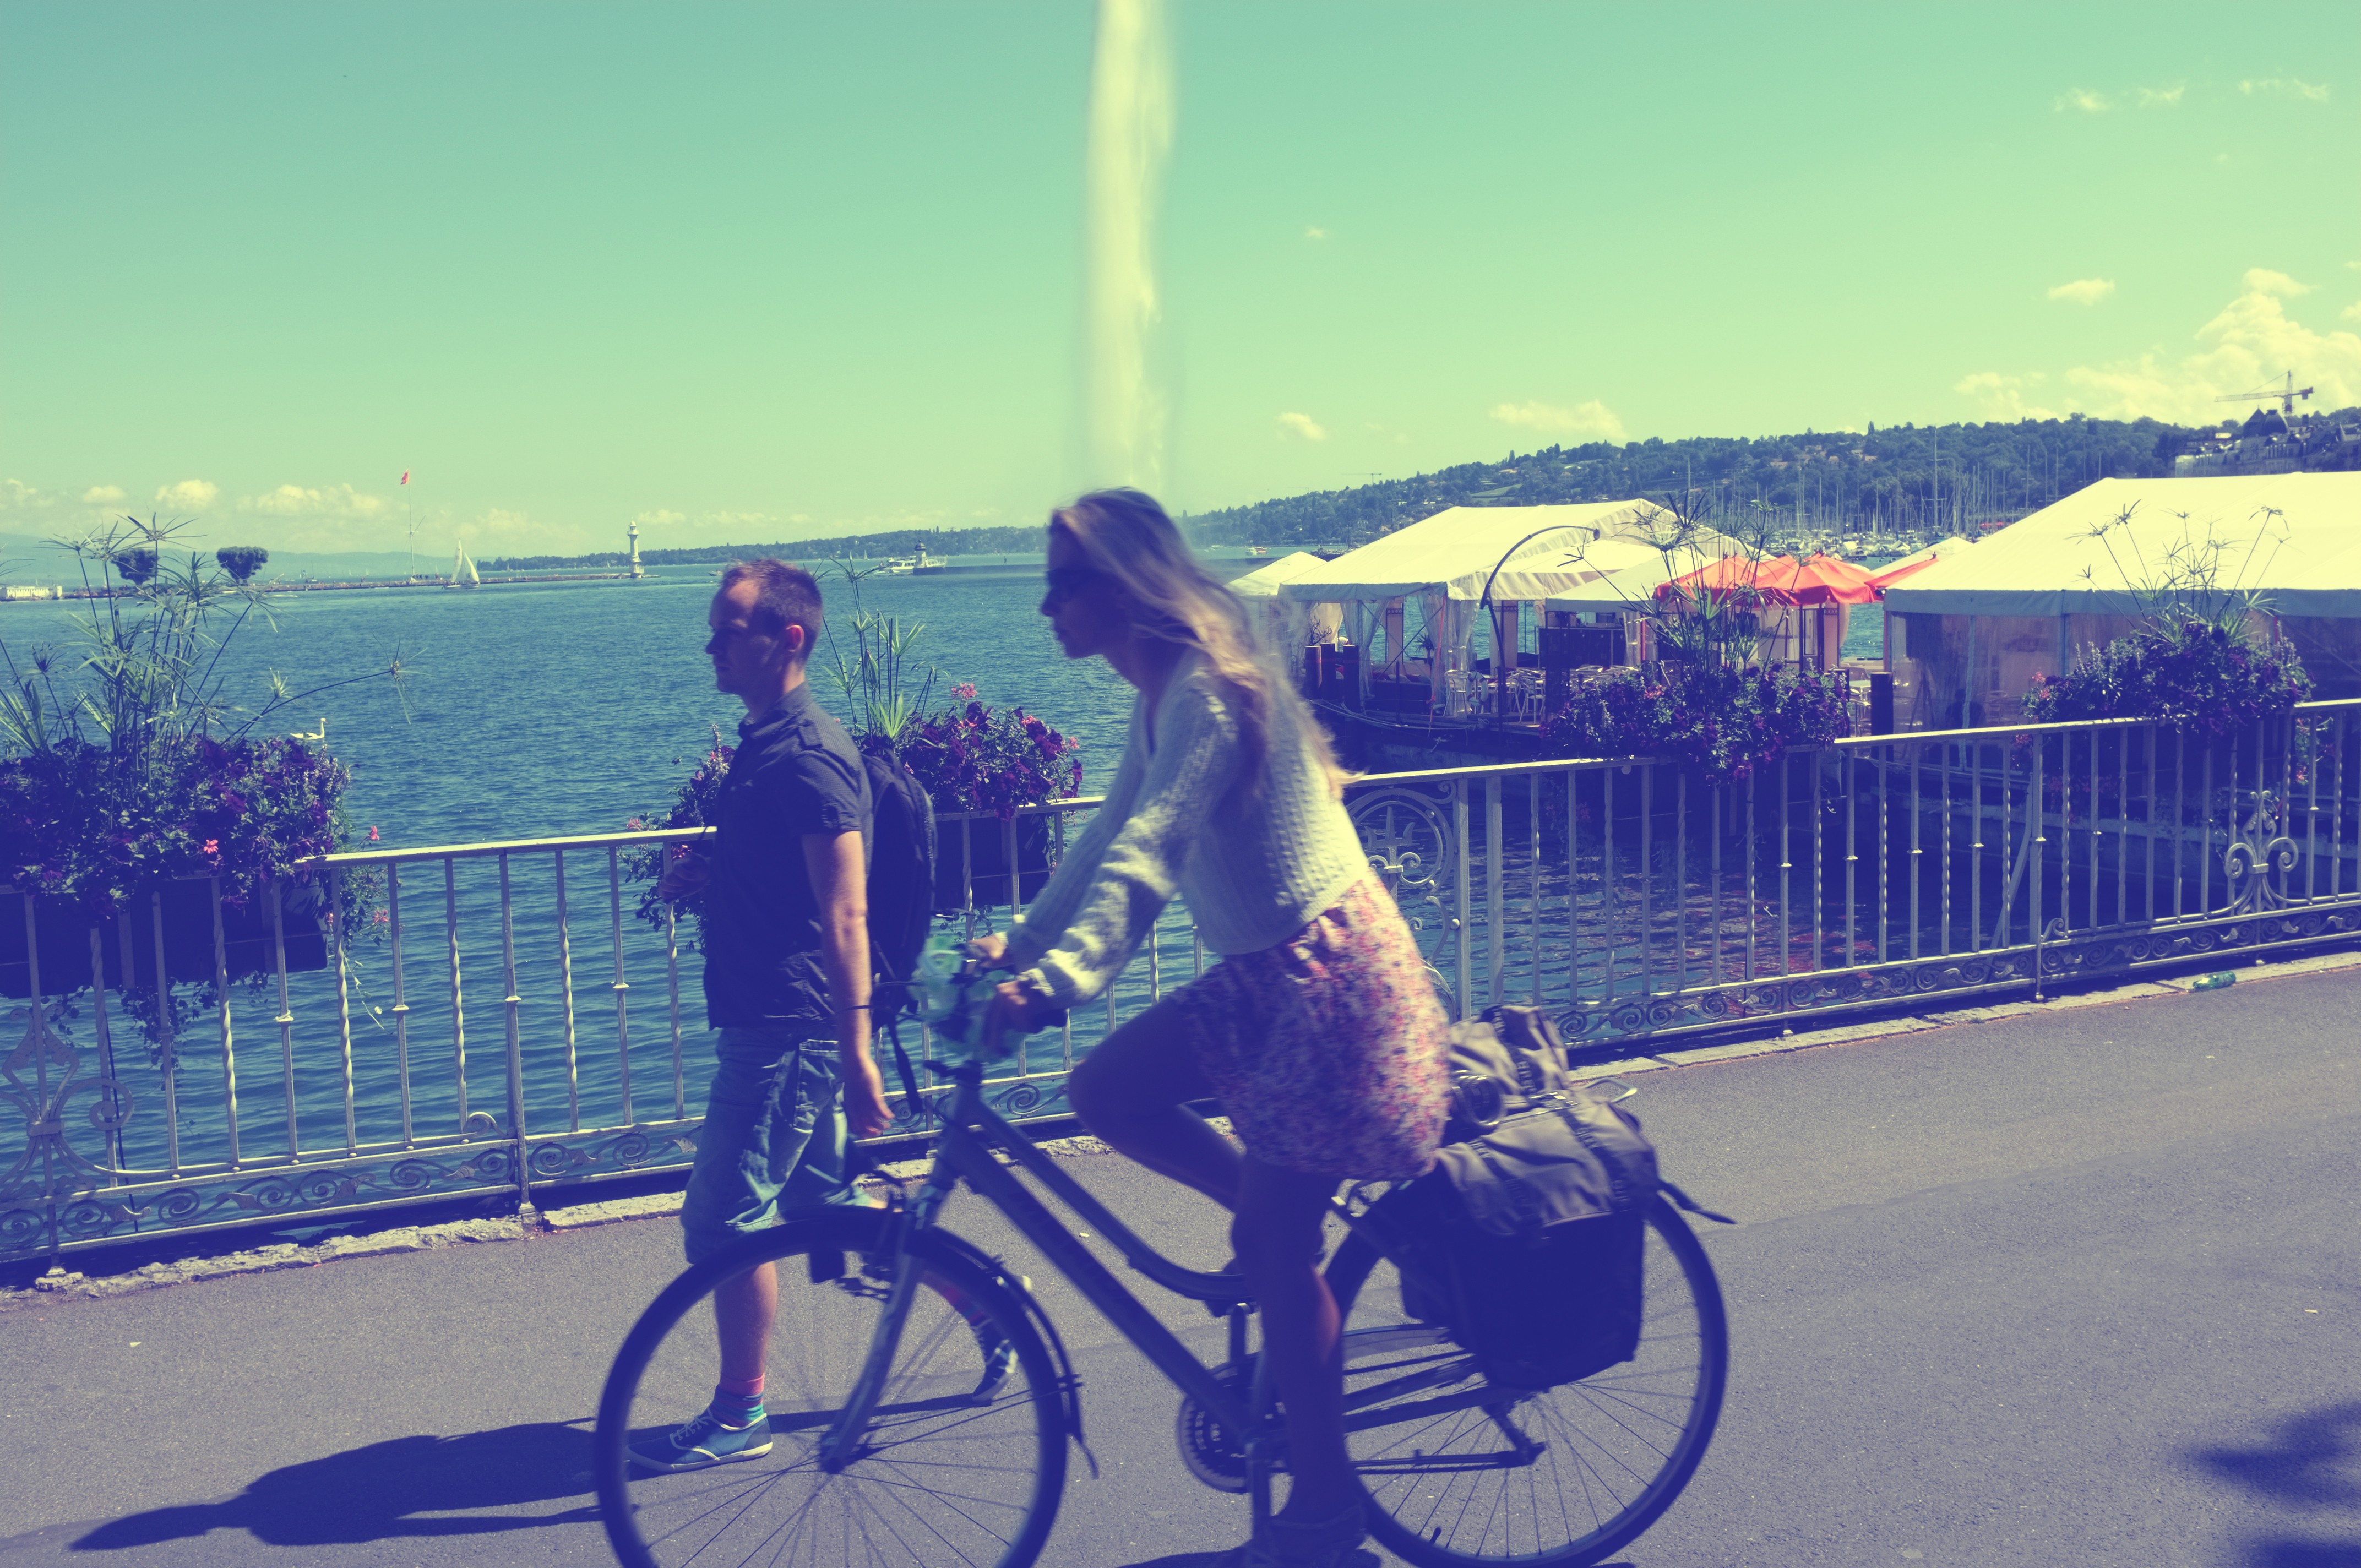
street, bicycle, urban, fujifilm, evening, vehicle, blue, sports equipment, cycling, 2012, x100, switzerland, fuji, geneve, finepixx100